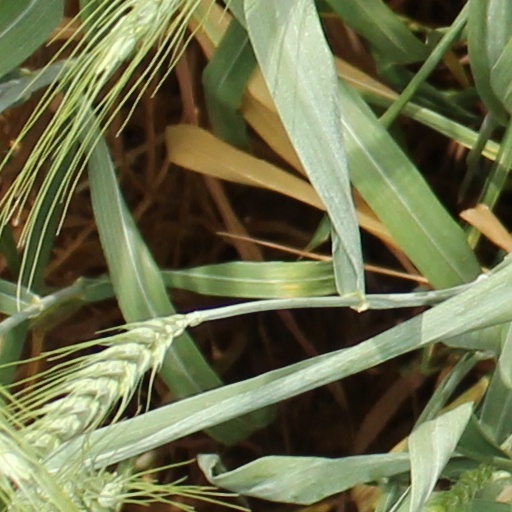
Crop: wheat